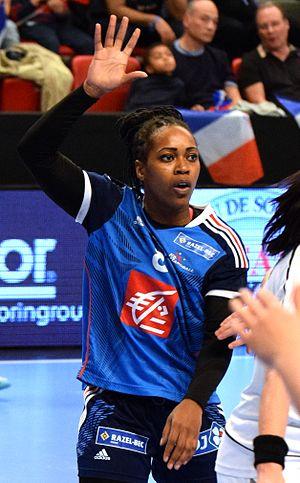
Laurisa Landre ,le 29 novembre 2015, lors du match France / République Tchèque pour le compte du TIPIFF 2015. Au stade Pierre de Coubertin à Paris.
Laurisa Landre, née le 27 octobre 1985 à Pointe-à-Pitre, est une handballeuse internationale française évoluant au poste de pivot. Avec l'Équipe de France, elle est notamment championne du monde en 2017 et vice-championne olympique en 2016.